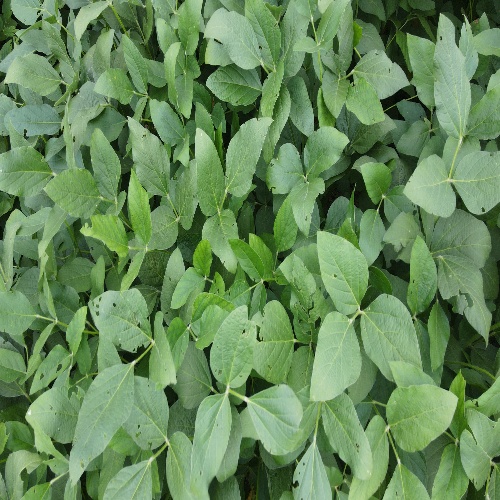
Label: Caterpillar